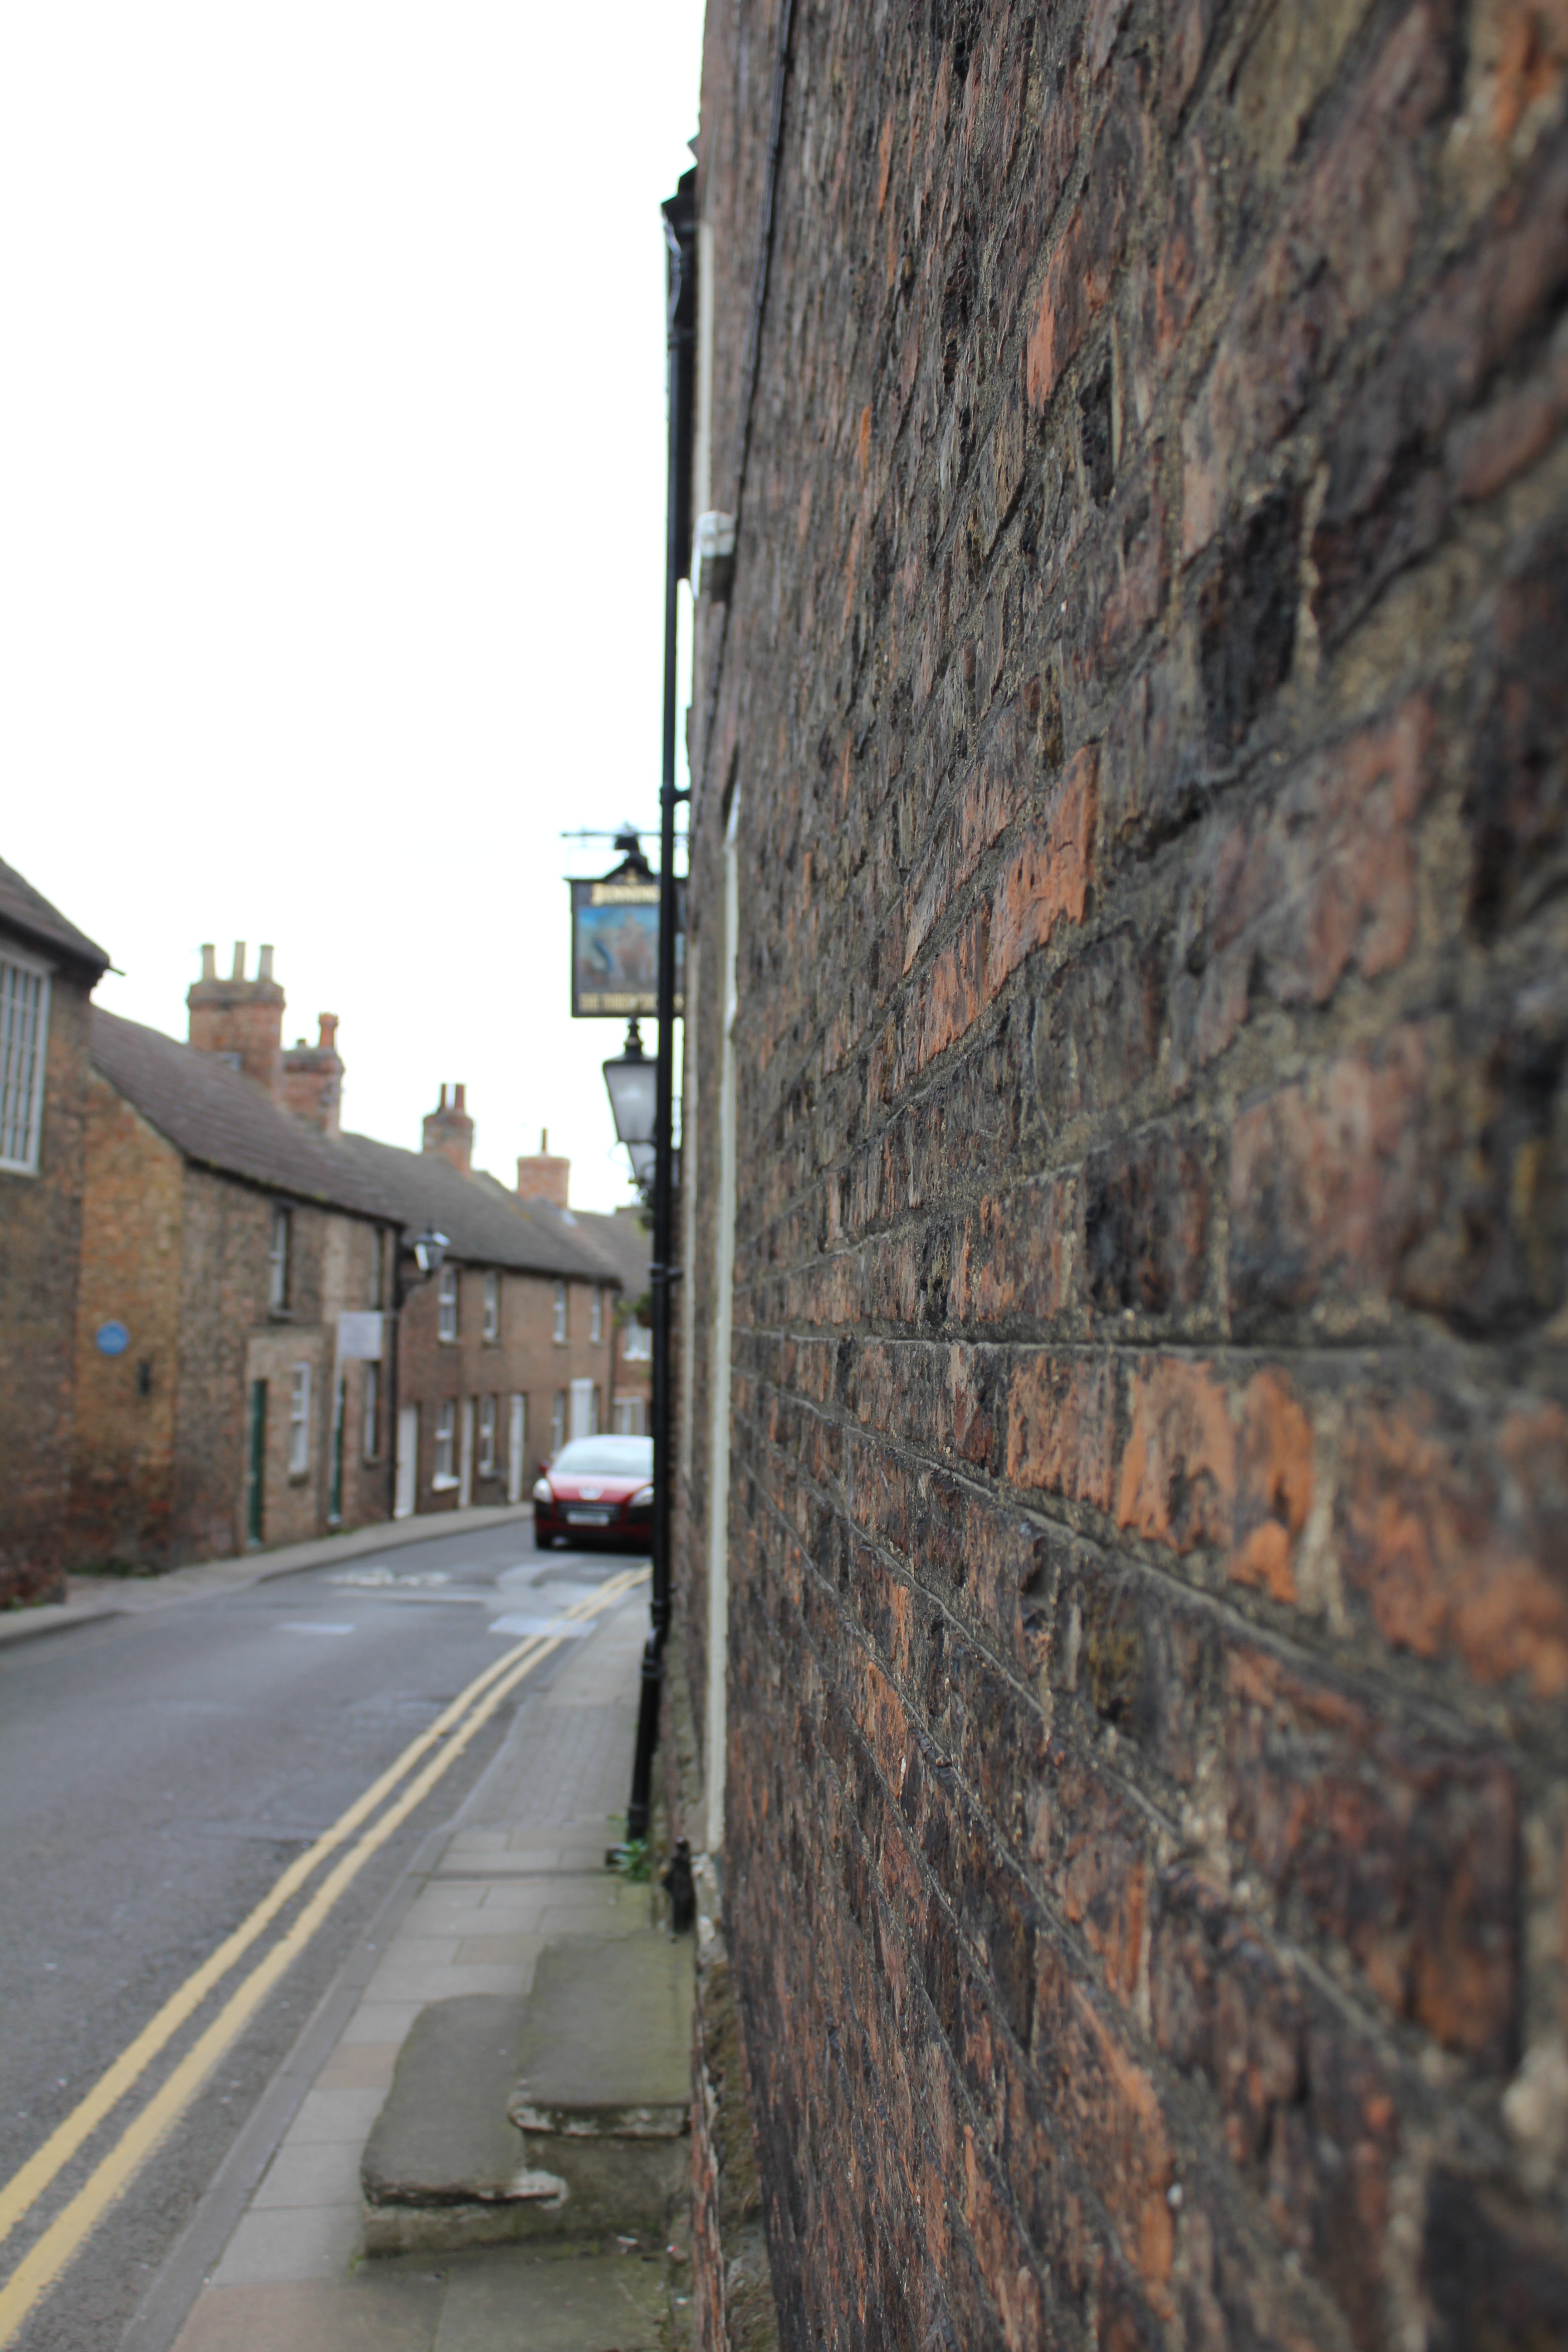
tree, road, street, town, old, alley, wall, transport, facade, brick, lane, england, infrastructure, britain, kingdom, residential area